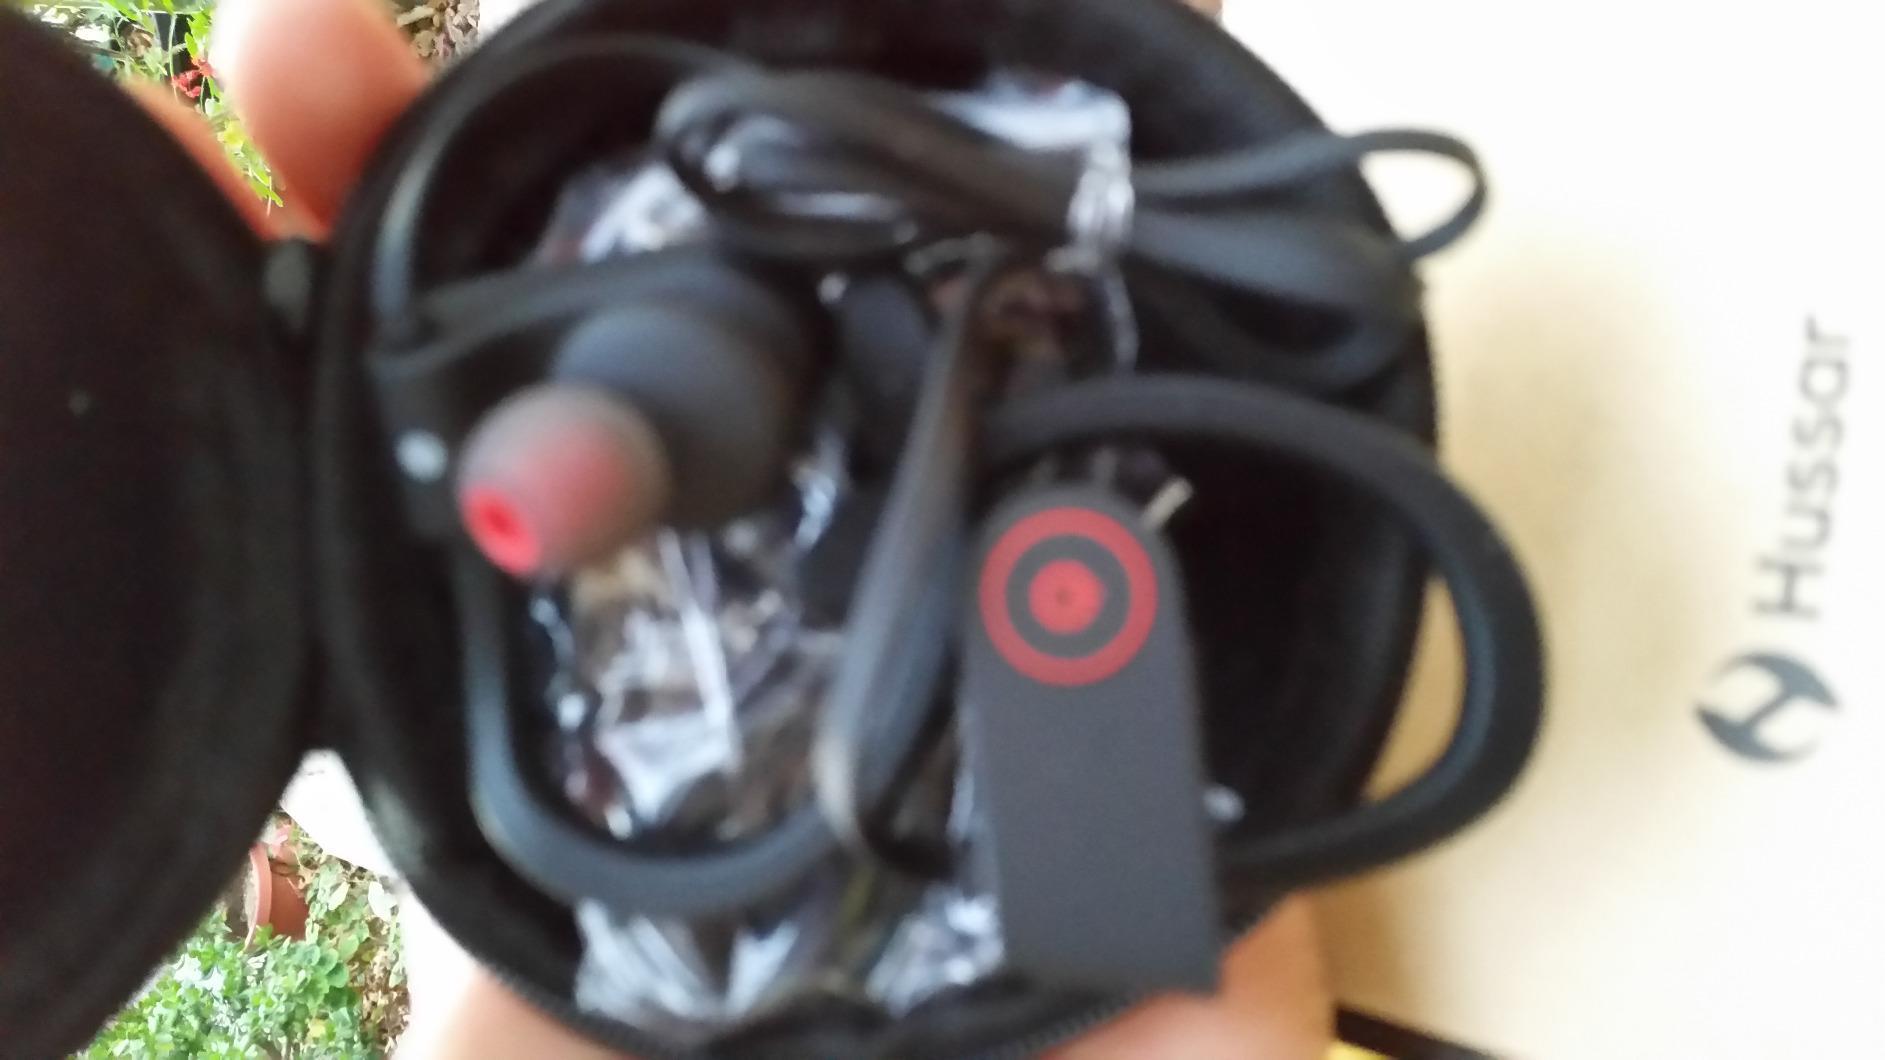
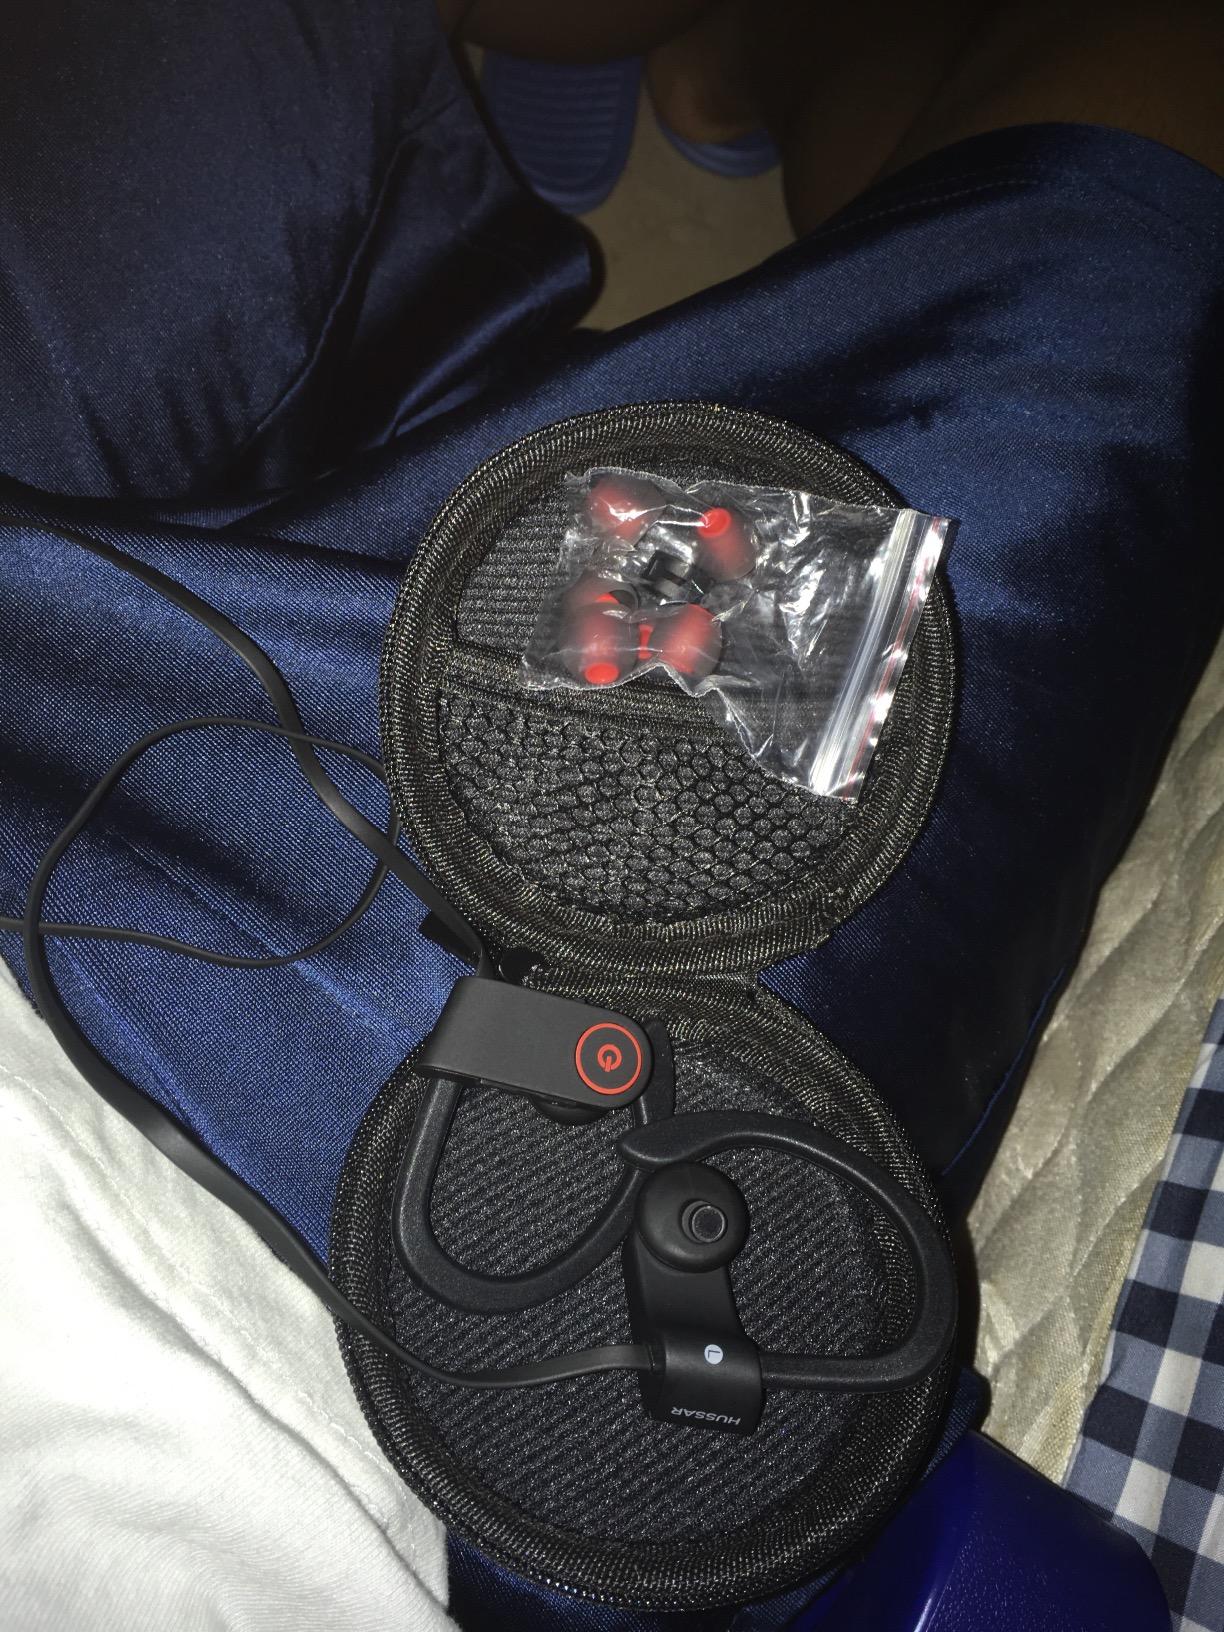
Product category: headphones
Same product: yes